Feni Girls' Cadet College

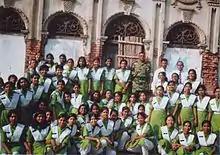
Outing at historical Panam City, Sonargaon

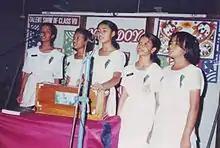
Talent Show

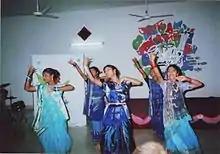
Cadets performing dance at a cultural show

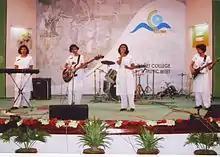
Band Show in Inter Cadet College Literary and Music Meet(ICCLMM):2006

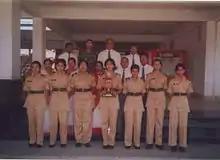
College Music Team(Runner Up in ICCLMM:2007) with Principal and Officers

Every class presents a "cultural night" where the officers and faculty members are invited along with family. Houses also present a cultural programme at the end of each term. Music and dance lessons are organised for interested cadets. The creative potential of a novice cadet is discovered through a "Talent Show" programme. Special occasions (Bengali New Year, Rabindra, Nazrul anniversary etc.) are celebrated through cultural shows and discussion.